Shichi-Go-San

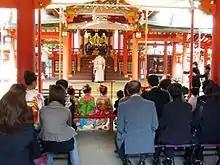
ritual at a Shinto shrine

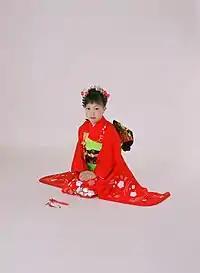
A young girl dressed traditionally for

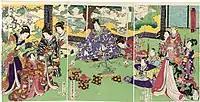
Kunisada

Its meaning is to celebrate the survival of children, as infant and child mortality rates were higher in previous centuries.